Durolle

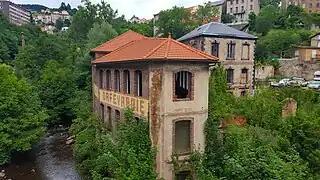
Seychalles bridge plant taken in 2018

The Durolle valley's industrial history, which led people to build buildings on the river banks, has left behind numerous spinning wheels, water mills and cutlery factories. Today, these buildings are considered a precious industrial heritage. A number of old spinning wheels are located in the upper reaches of the river (such as the Boulary spinning wheel in La Monnerie or the Lyonnais spinning wheel in Thiers), as far as the area around "Le Bout du Monde" in Thiers, where the industrial landscape is changing dramatically. Large factories built on former mills, such as the Pont de Seychalles factory or the Mondière forges, are taking the place of the spinning wheels.